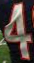
Number: 4